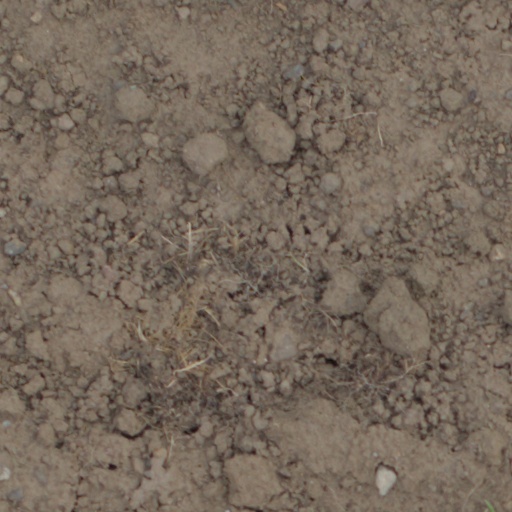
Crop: wheat